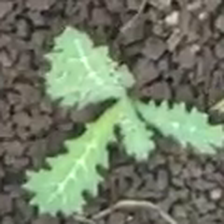
Weed species: Bilayat_(Mexicana_Argemone)